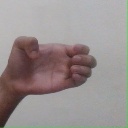
अक्षर: ख